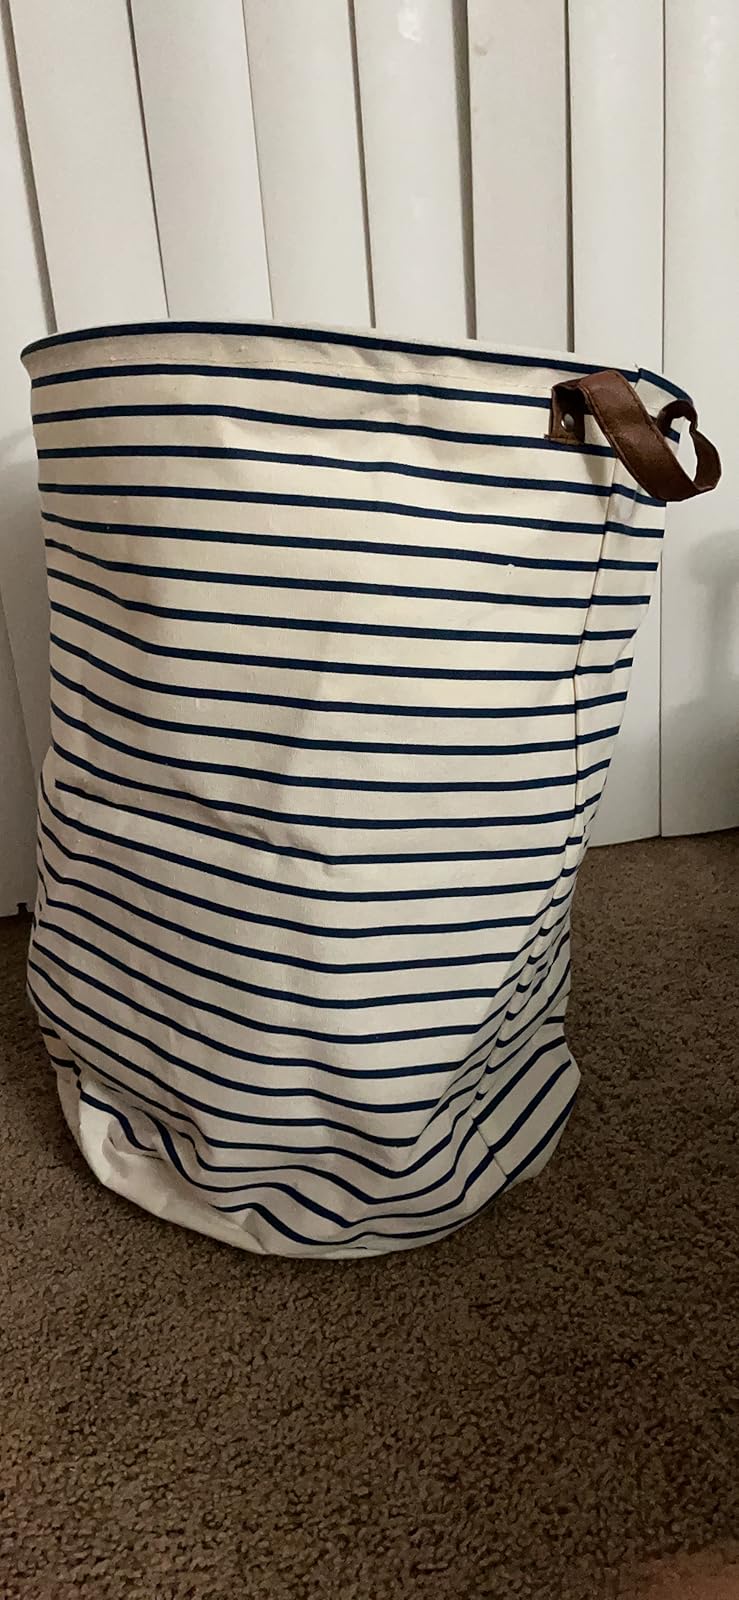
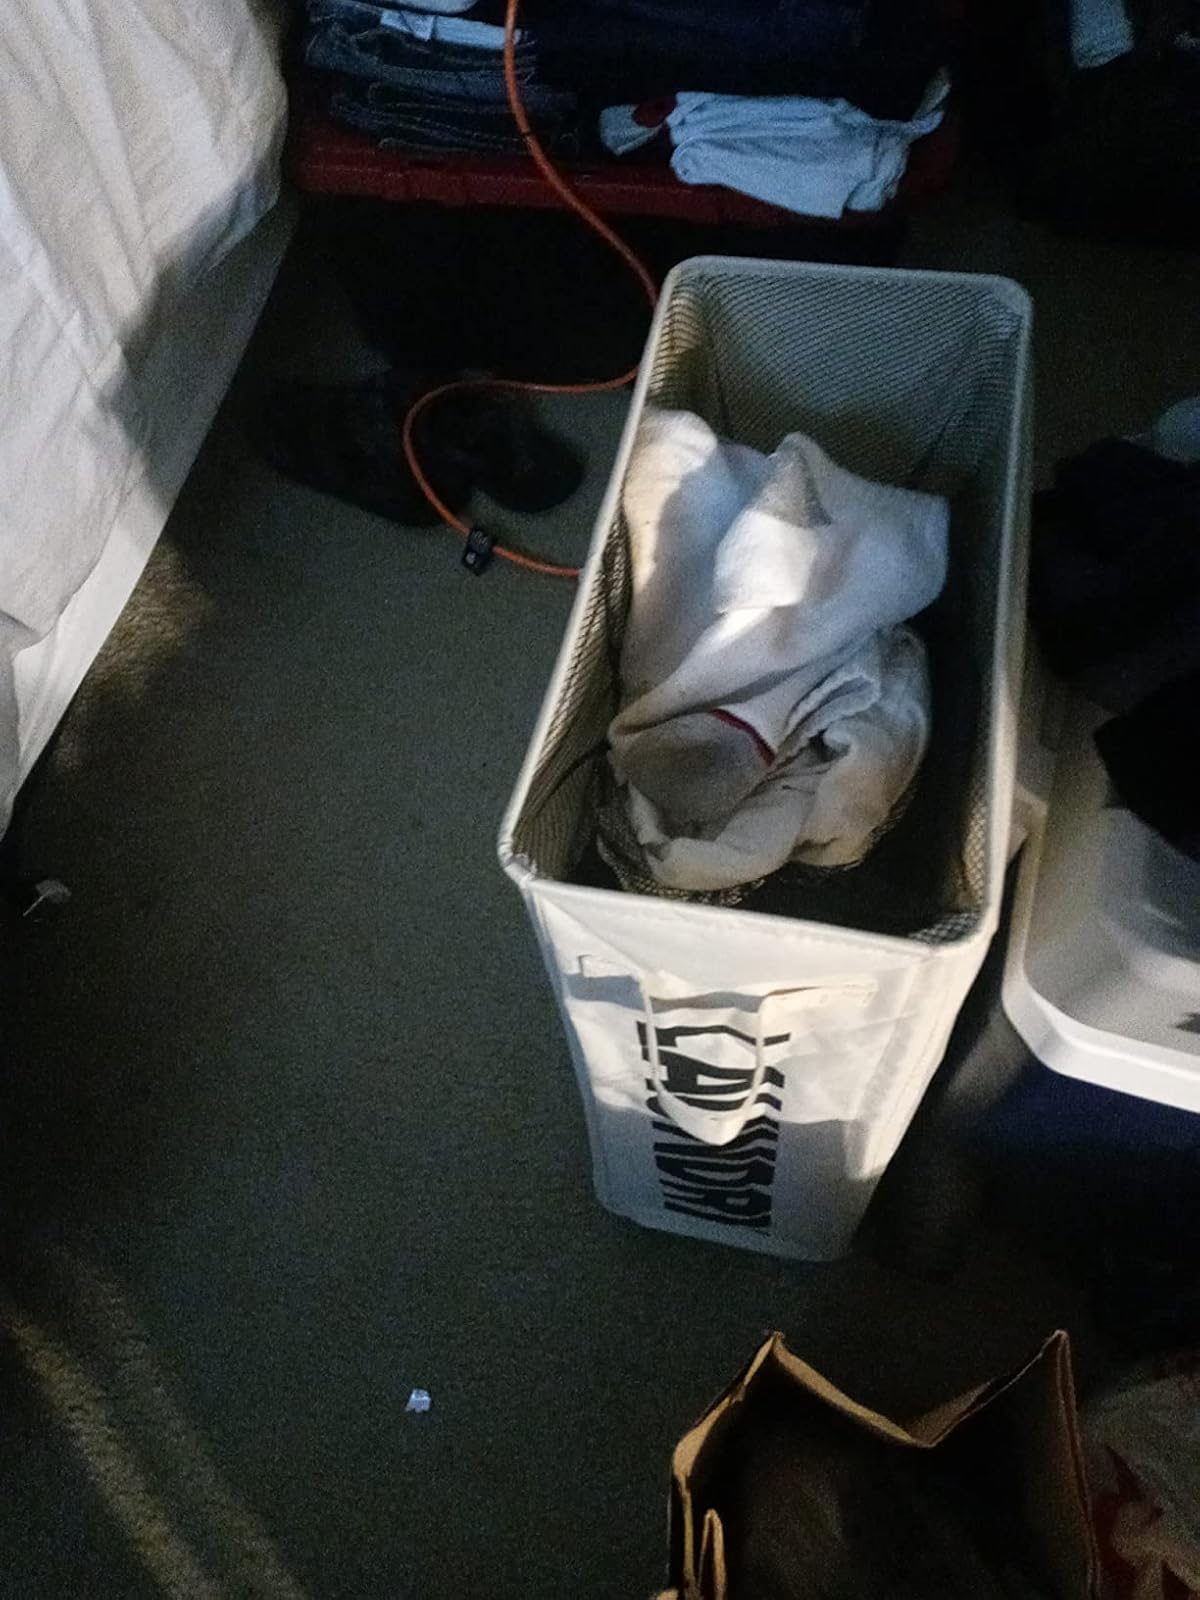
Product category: items_hamper
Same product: no